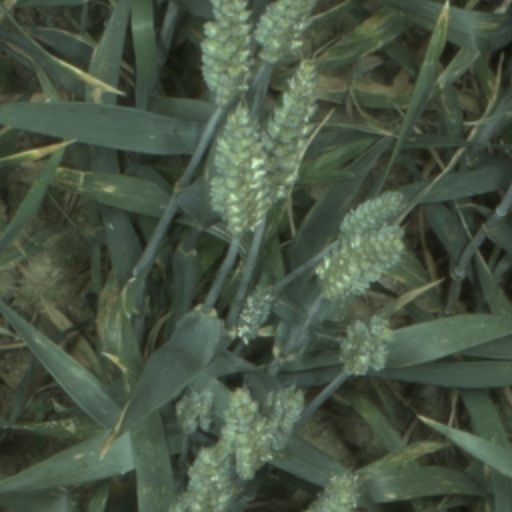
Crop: wheat